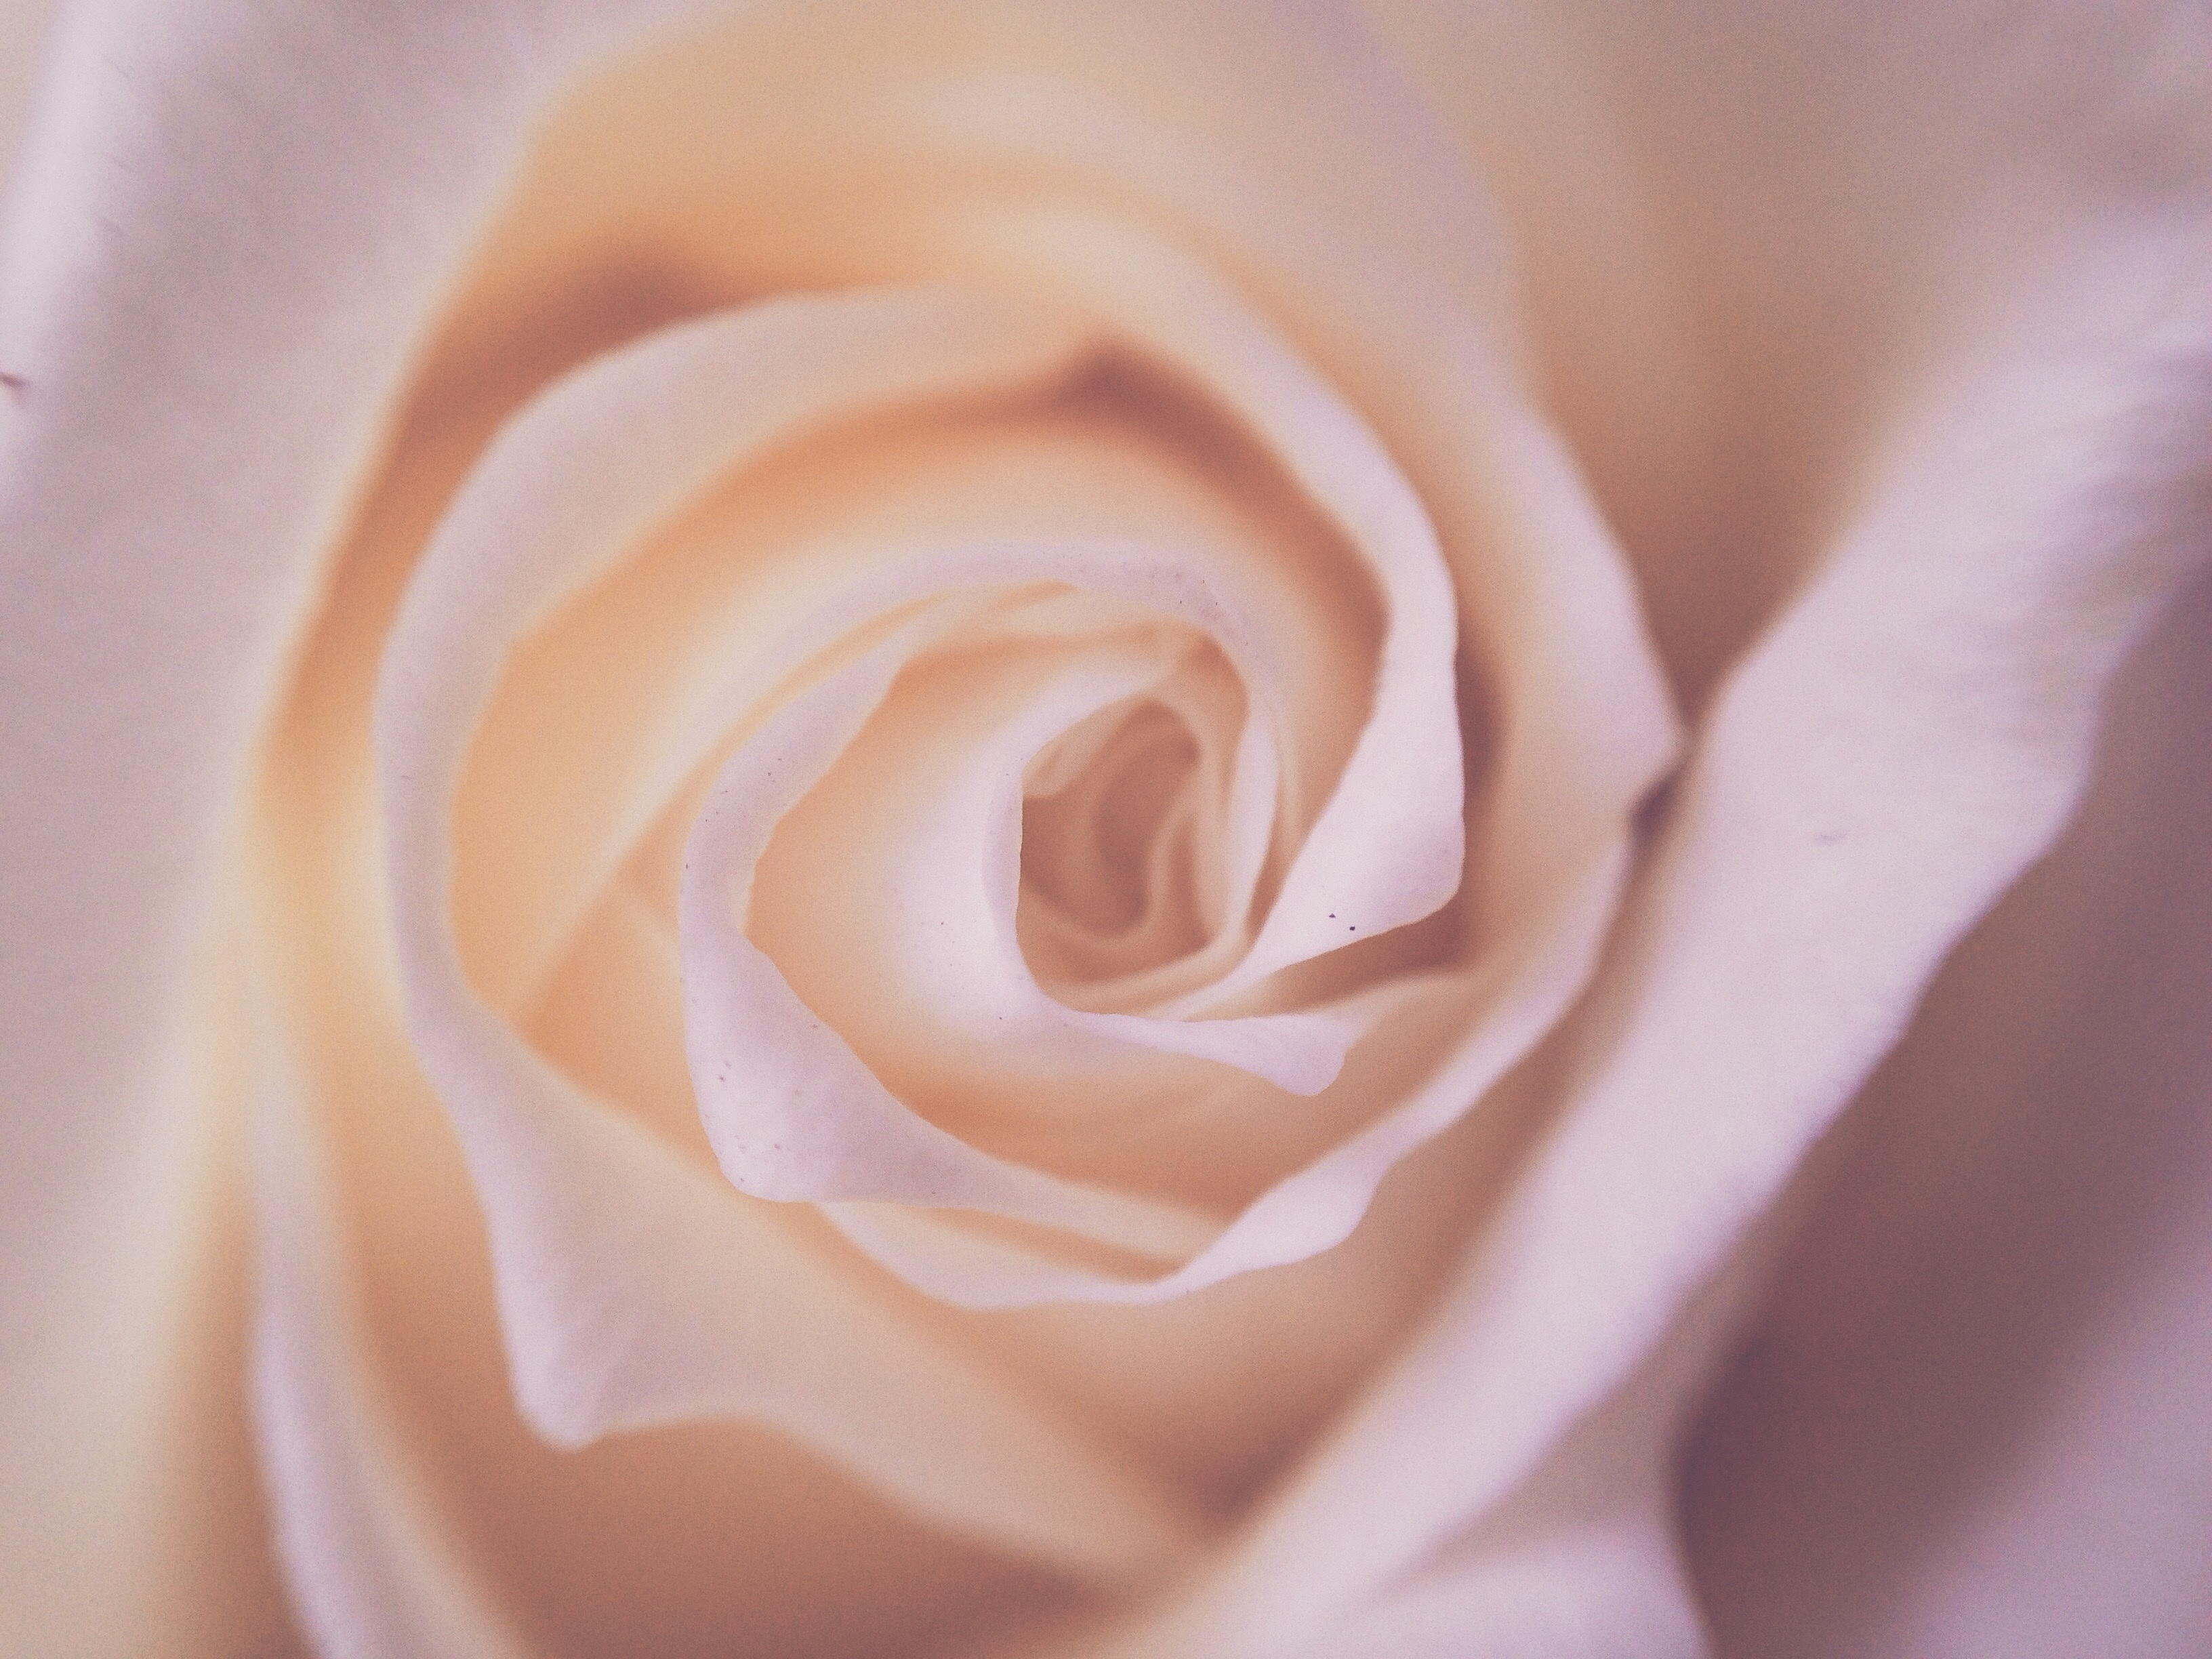
plant, white, photography, flower, petal, rose, pink, close up, human body, organ, macro photography, flowering plant, garden roses, rose family, land plant, rose order